Ossi Kanervo

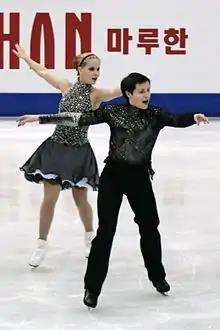
Lindholm/Kanervo in 2012

Ossi Kanervo (born 23 November 1987) is a Finnish ice dancer. With partner Henna Lindholm, he is the 2012 Nordic champion, the 2014 Bavarian Open bronze medalist, and a three-time Finnish national champion.